Electronic colonialism

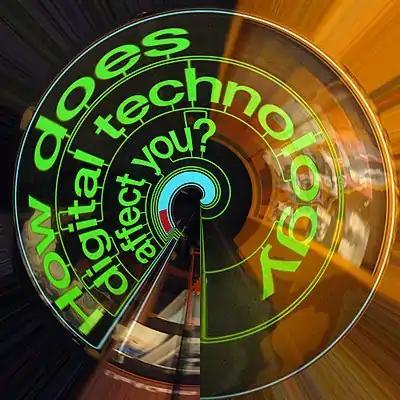
Digital colonialism combines the predatory nature of colonialism in the classic sense with the abstract ways value is determined in the digital age.

Electronic colonialism sometimes abbreviated to , was conceived by Herbert Schiller as documented in his 1976 text "Communication and Cultural Domination". In this work, Schiller postulated the advent of a kind of technological colonialism, a system that subjugates Third World and impoverished nations to the will of world powers such as the United States, Japan, and Germany, given the necessary "importation of communication equipment and foreign-produced software". As scholarship on this phenomenon has evolved, it has come to describe a scenario in which it has become normal for people to be exploited through data and other forms of technology. It draws parallels to colonialism in the historical sense when territories and resources were appropriated by the wealthy and powerful for profit.